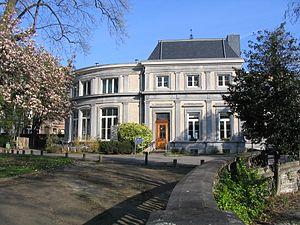
Le jardin botanique de Liège est l'ancien jardin botanique de l'Université de Liège, en Belgique. Situé non loin du centre-ville, son parc offre un cadre de verdure aux habitants du quartier. On y trouve quelques espèces rares d'arbres en provenance de tous les continents.
Henri Lambert Noppius est un architecte liégeois, auteur de plusieurs bâtiments de l'Université de Liège de la fin du XIXᵉ siècle : l'Observatoire de Cointe, l'Institut d'Anatomie, l'Institut de Pharmacie, l'Institut de Zoologie et l'Institut de Physiologie. Ils sont connus sous le nom d'Instituts Trasenster, du nom du recteur de l'époque, Louis Trasenster.